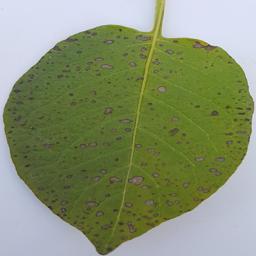
Etiqueta: Tizon_Temprano